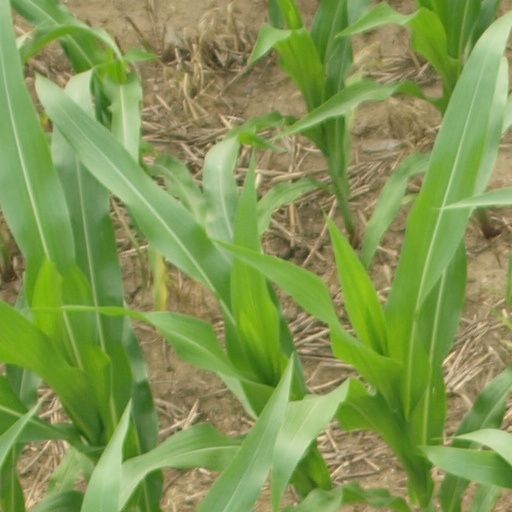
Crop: maize; corn